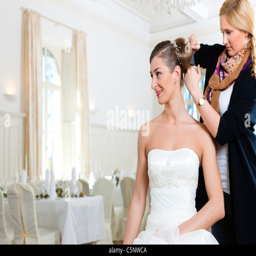
stylist pinning up a bride 's hairstyle before the wedding